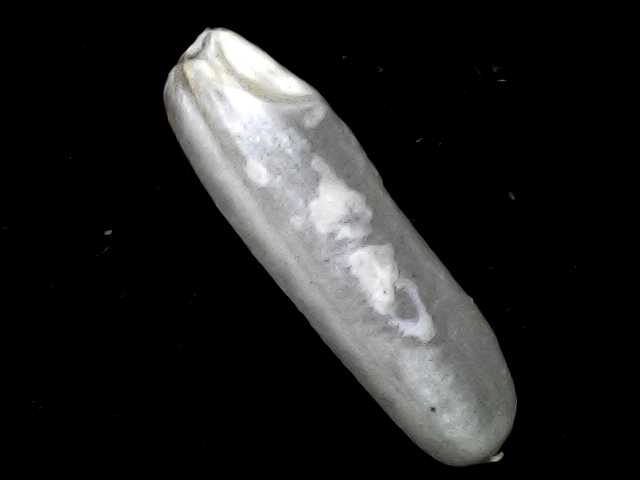
Rice variety: BD57